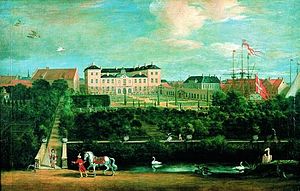
Jacob Coning / Galleri
Jacob Jacobzoon Coning, også Jacob Koninck den yngre var en hollandsk maler, fætter til Philips Koninck. Han er især kendt som prospektmaler og var den første til at udbrede denne genre i Danmark.